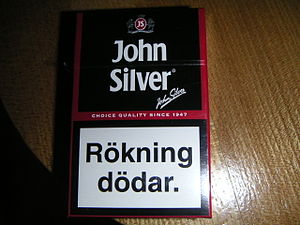
John Silver
En pakke John Silver-cigaretter solgt i Sverige. Advarslen siger: Rökning dödar (Rygning dræber).
John Silver er et svensk tobaksmærke, der blev lanceret i 1947. Cigaretten var den første American blend-cigaret i Sverige, og den blev opkaldt efter den fiktive pirat Long John Silver fra bogen Skatteøen. Senere blev sortimentet udvidet med filtercigaretter og rulletobak. Tobaksblandingen er af Virginia- og Burleytobak.